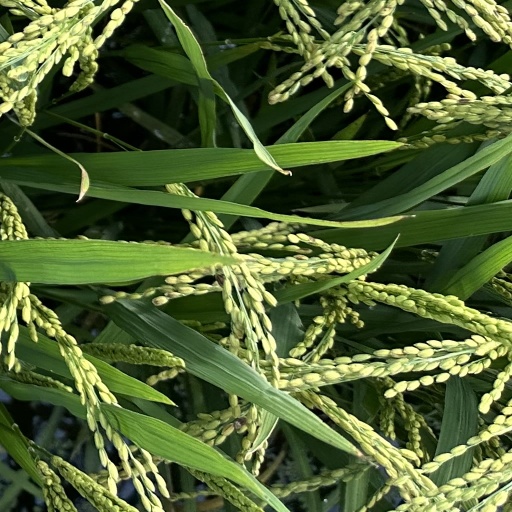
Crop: rice